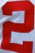
Number: 2